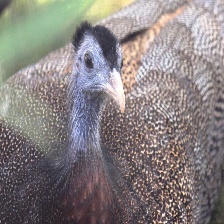
Species: GREAT ARGUS
Scientific name: ARGUSIANUS ARGU